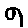
Label: 9